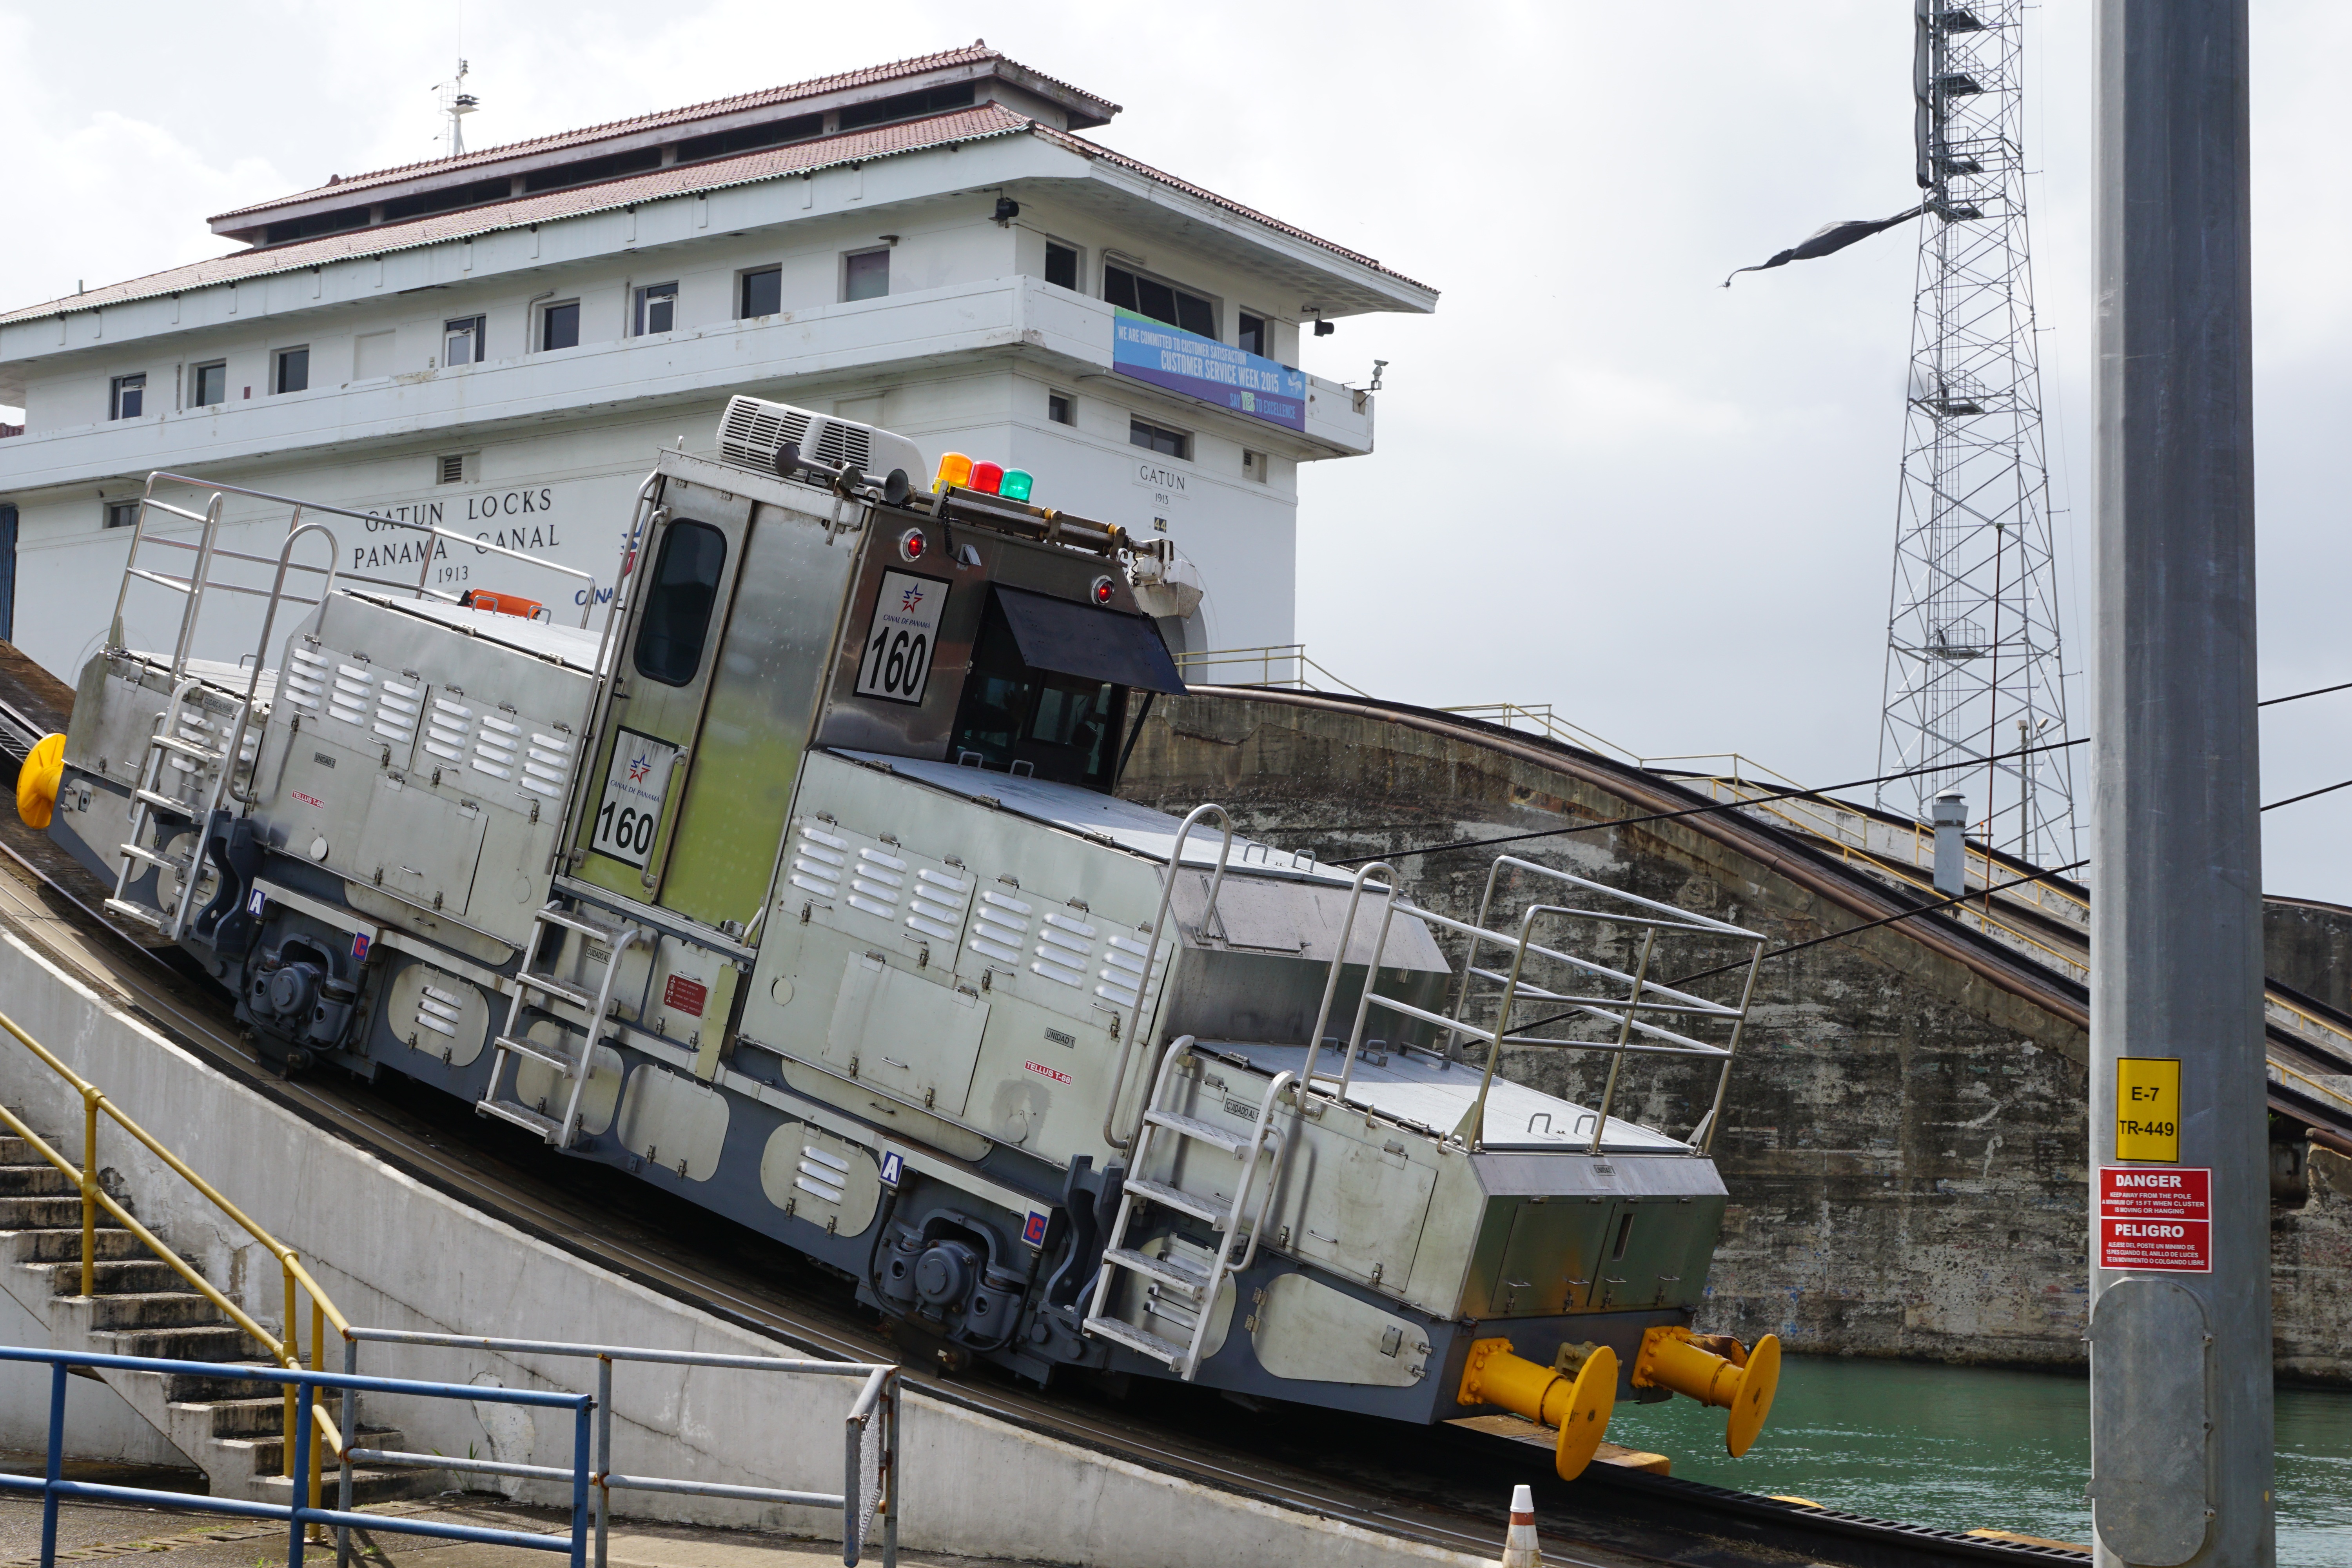
work, lake, ship, transport, vehicle, waterway, public transport, ferry, south america, channel, hard, watercraft, drag, panama, freight transport, gatun, rolling stock